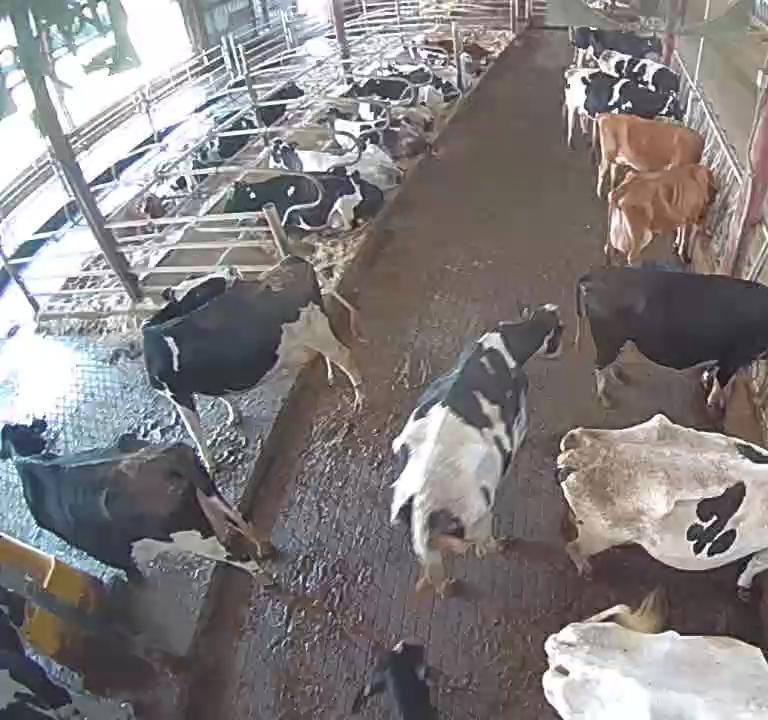
Number of cows: 19